A. B. Morris

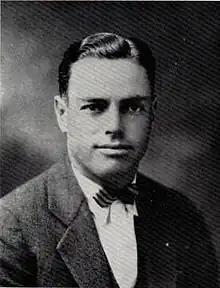
Morris pictured in "Prickly Pear 1925", Abilene Christian yearbook

Asbury Bratten "Bugs" Morris (April 13, 1900 – May 4, 1983) was an American football and baseball player, coach of football and basketball, and college athletics administrator. He was the fifth head football coach at Abilene Christian University in Abilene, Texas, serving for 18 seasons, from 1924 until 1941, and compiling record of 61–75–18. Morris was also the head basketball coach at Abilene Christian from 1924 to 1943 and again from 1945 to 1955, tallying a mark of 304–242. Morris also coached Greenville High School in 1923 to a 4–3 mark.